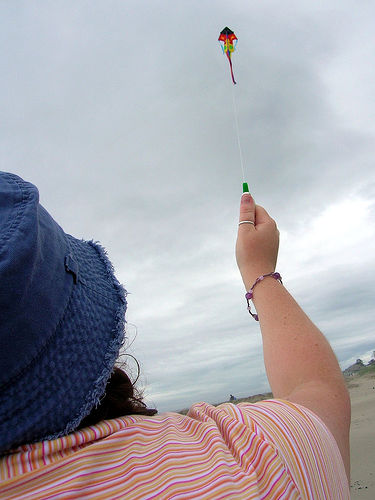
question: 誰か人がいますか？
answer: います。

question: 人は何人いますか？
answer: 一人

question: 女性は頭に何を被っていますか？
answer: 帽子

question: 天気はどうですか？
answer: 曇り

question: 女性はどんな遊びをしていますか？
answer: 凧揚げ

question: 凧はどこにありますか？
answer: 上空

question: 凧はいくつ揚がっていますか？
answer: 一つ

question: 女性のシャツの袖はどんなタイプですか？
answer: 半袖